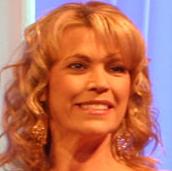
Age: 48